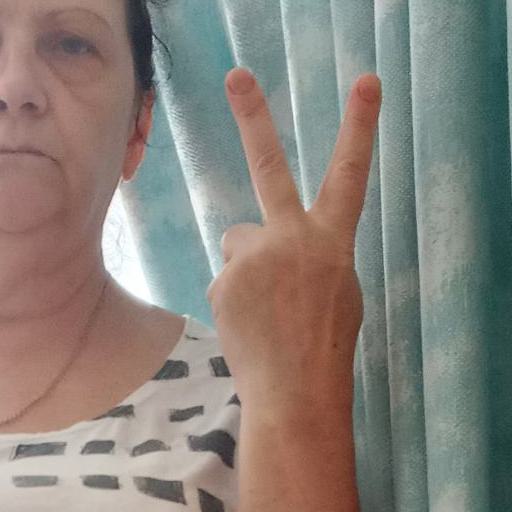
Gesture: peace_inverted